Muhammad Asad

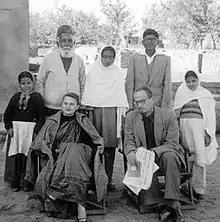
Muhammad Asad (seated right) and his wife Pola Hamida Asad (seated left) at the residence of Chaudhry Niaz Ali Khan in Jauharabad, Pakistan. Circa 1957

Asad left Arabia and came to British India in 1932 where he met South Asia's premier Muslim poet, philosopher and thinker Muhammad Iqbal. Iqbal had proposed the idea of an independent Muslim state in India, which later became Pakistan. Iqbal persuaded Asad to stay on in British India and help the Muslims of India establish their separate Muslim state. Iqbal introduced Asad to Chaudhry Niaz Ali Khan, a philanthropist and agriculturalist, who, on the advice of Muhammad Iqbal, established the Dar-ul-Islam Trust Institutes in Pathankot, India and Jauharabad, Pakistan. Asad stayed on in British India and worked with both Muhammad Iqbal and Chaudhry Niaz Ali Khan. Allama Iqbal encouraged Asad to translate Sahih Al-Bukhari in English for the first time in history. Asad responded positively and started making the arrangements for his translation. In order to find a place serene enough to stimulate his intellectual and spiritual cerebration, he arrived in Kashmir during the summer of 1934. There, he met Mirwaiz Muhammad Yusuf who became his close friend. While working enthusiastically on his translation, he also set up his own printing press in Srinagar. The first two chapters of his translation were printed in Srinagar. Asad mentions in his book "Home-coming of the Heart" that he had a special relationship with Kashmir and that he felt very sad when he left it.